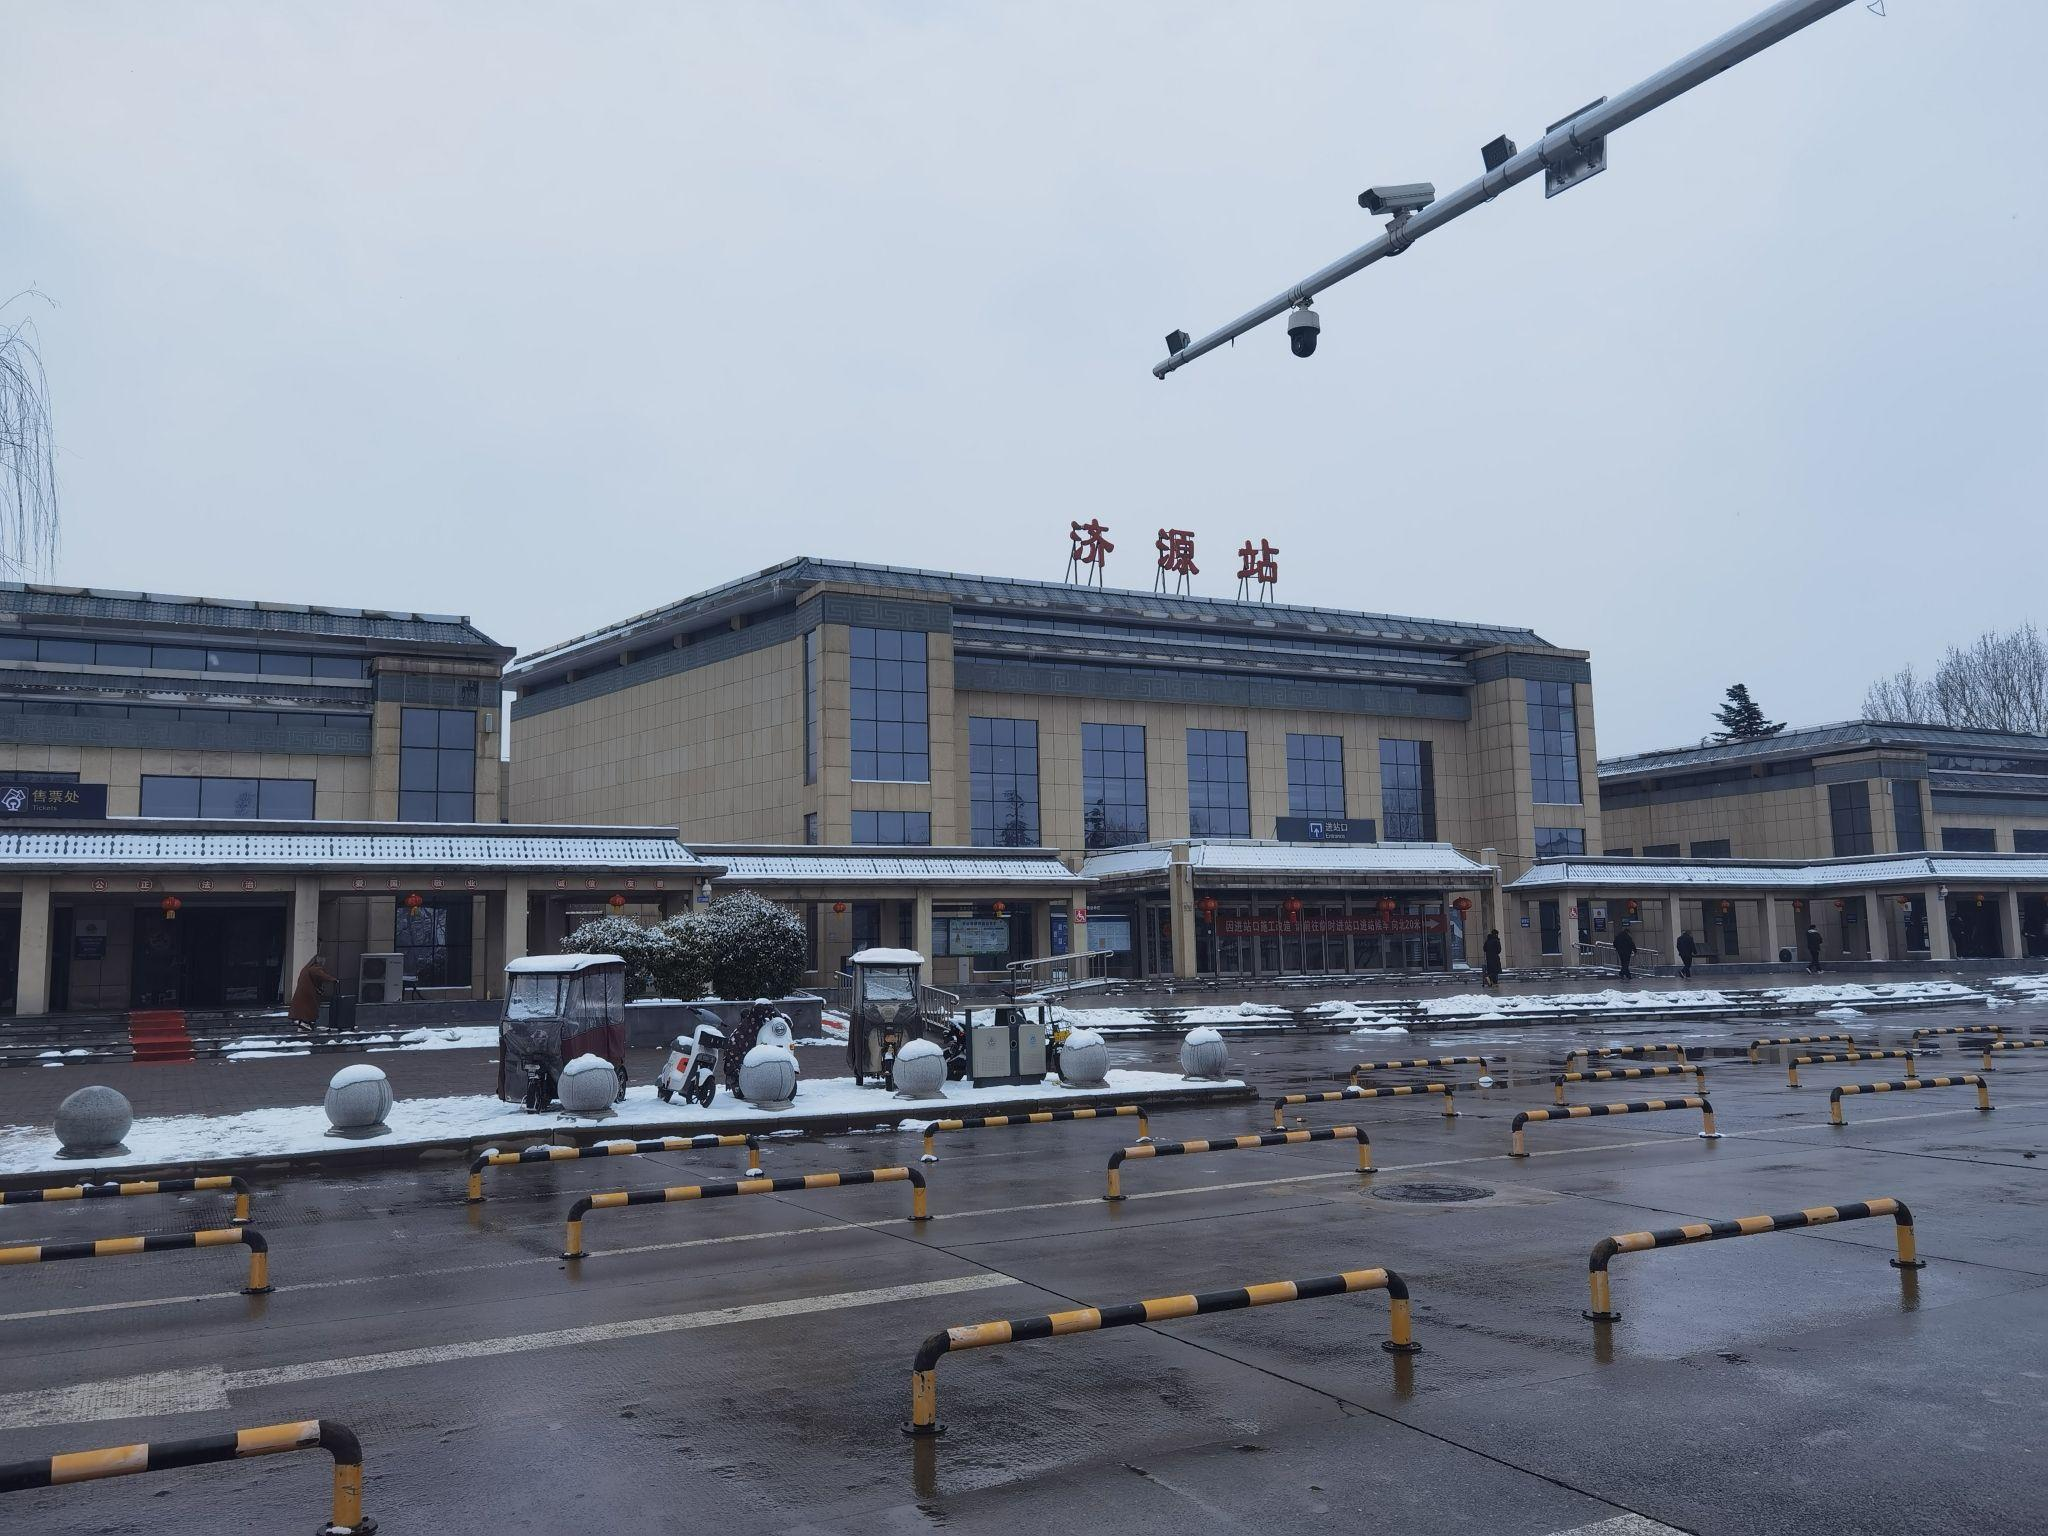
地标名称：济源站
所在城市：省直辖县级行政区划·济源市